Cherub (musical duo)

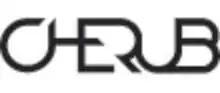
CHERUB logo

Cherub, stylized as CHERUB, is an electro-indie duo from Nashville, Tennessee, formed in 2010 consisting of Jordan Kelley and Jason Huber.